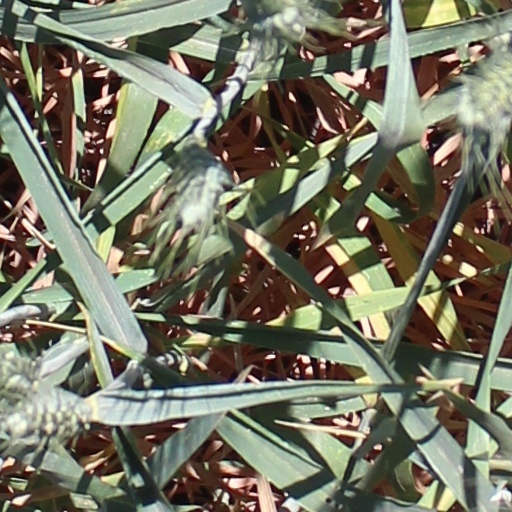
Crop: wheat